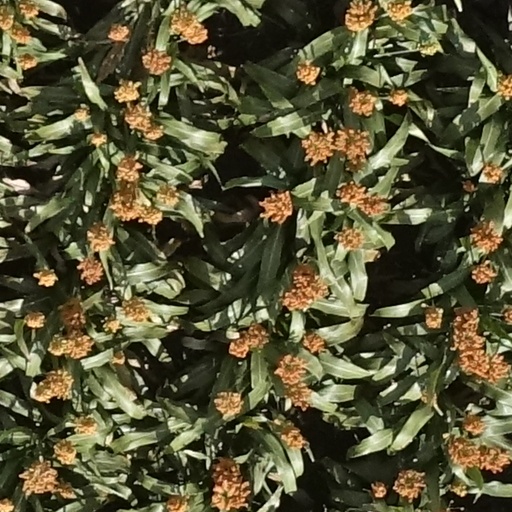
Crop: sorghum